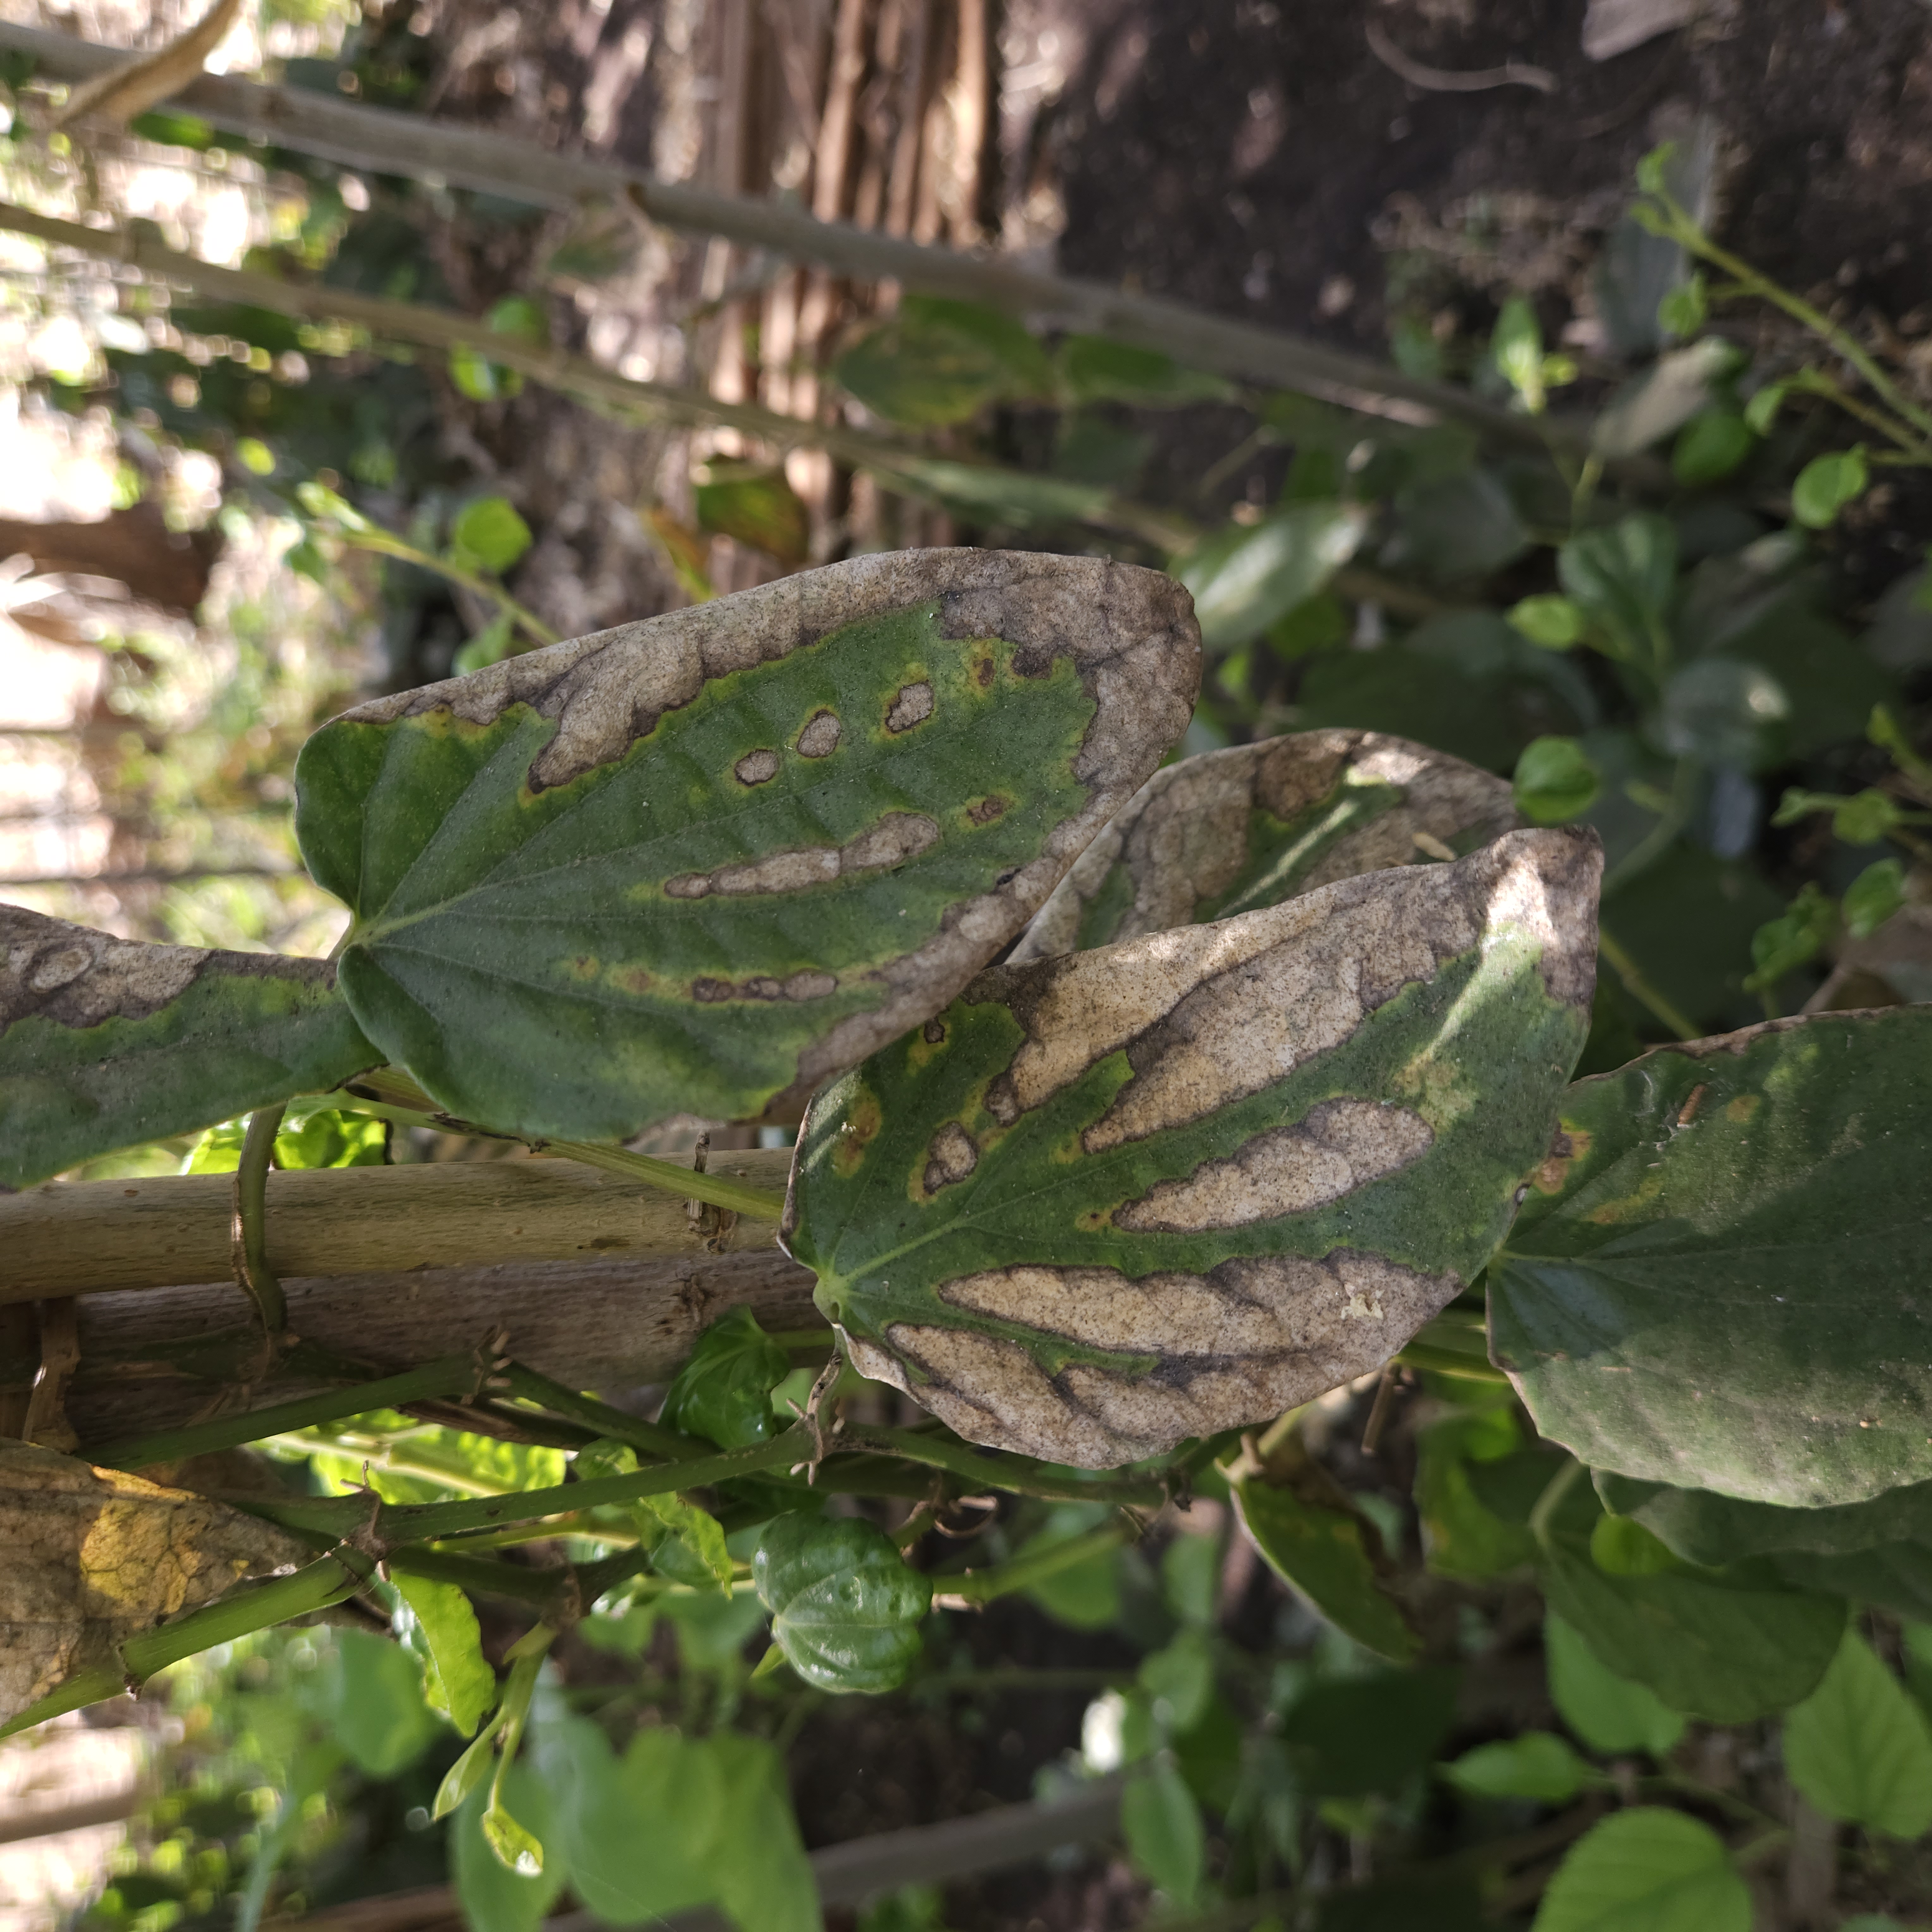
Label: Dried